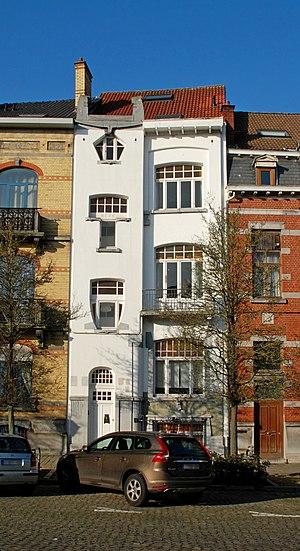
Belgique - Bruxelles - Place Antoine Delporte 17 (Art nouveau géométrique, architecte Paul Hamesse) This is a photo of a monument in Brussels, number: 2271-0052/0
Paul Hamesse, né à Ixelles le 7 avril 1877 et décédé le 22 février 1956, est un architecte belge adepte de l'Art nouveau, principalement actif à Bruxelles.